2012 Minnesota Vikings season

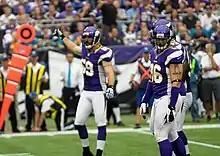
DE Brian Robison and the Vikings defense against the Jacksonville Jaguars, September 9

With the 2012 Draft over, the Vikings resumed their transactions in May, signing a number of undrafted free agents to their roster, and releasing RB Caleb King, following a short jail term. With the drafting of Blair Walsh, veteran kicker Ryan Longwell found himself surplus to requirements for the Vikings and he was released on May 7. By the start of June, all of the Vikings draft selections (with the exception of T Matt Kalil) had been signed to long-term contracts.